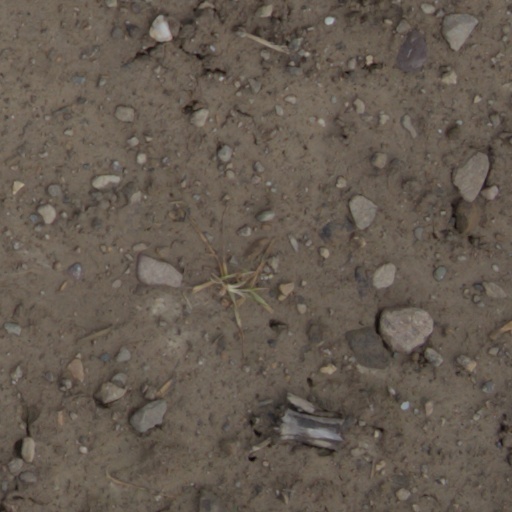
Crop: wheat